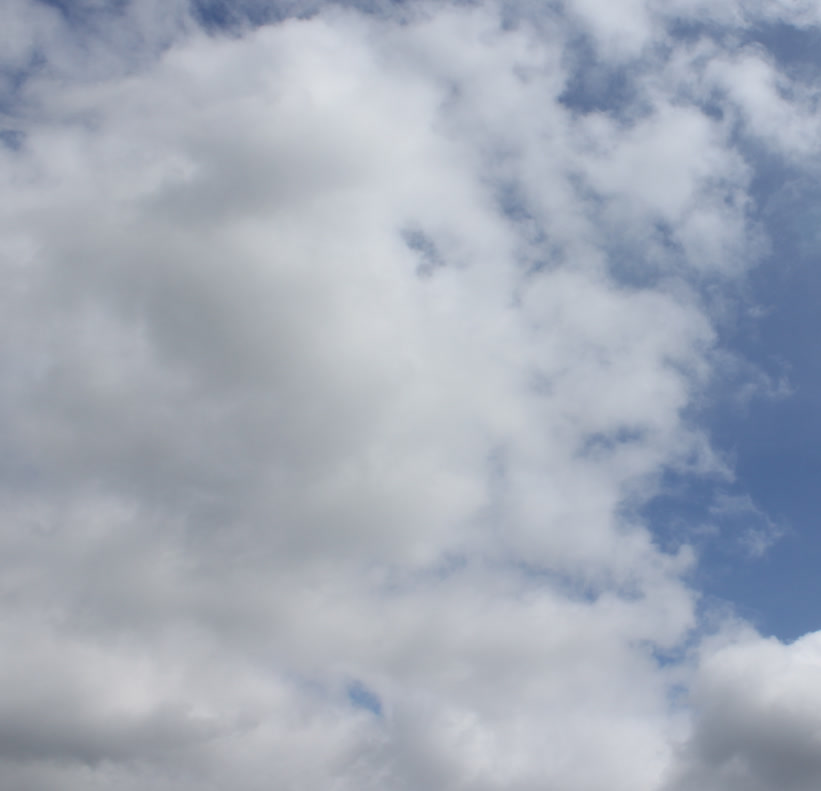
Cloud type: Stratocumulus